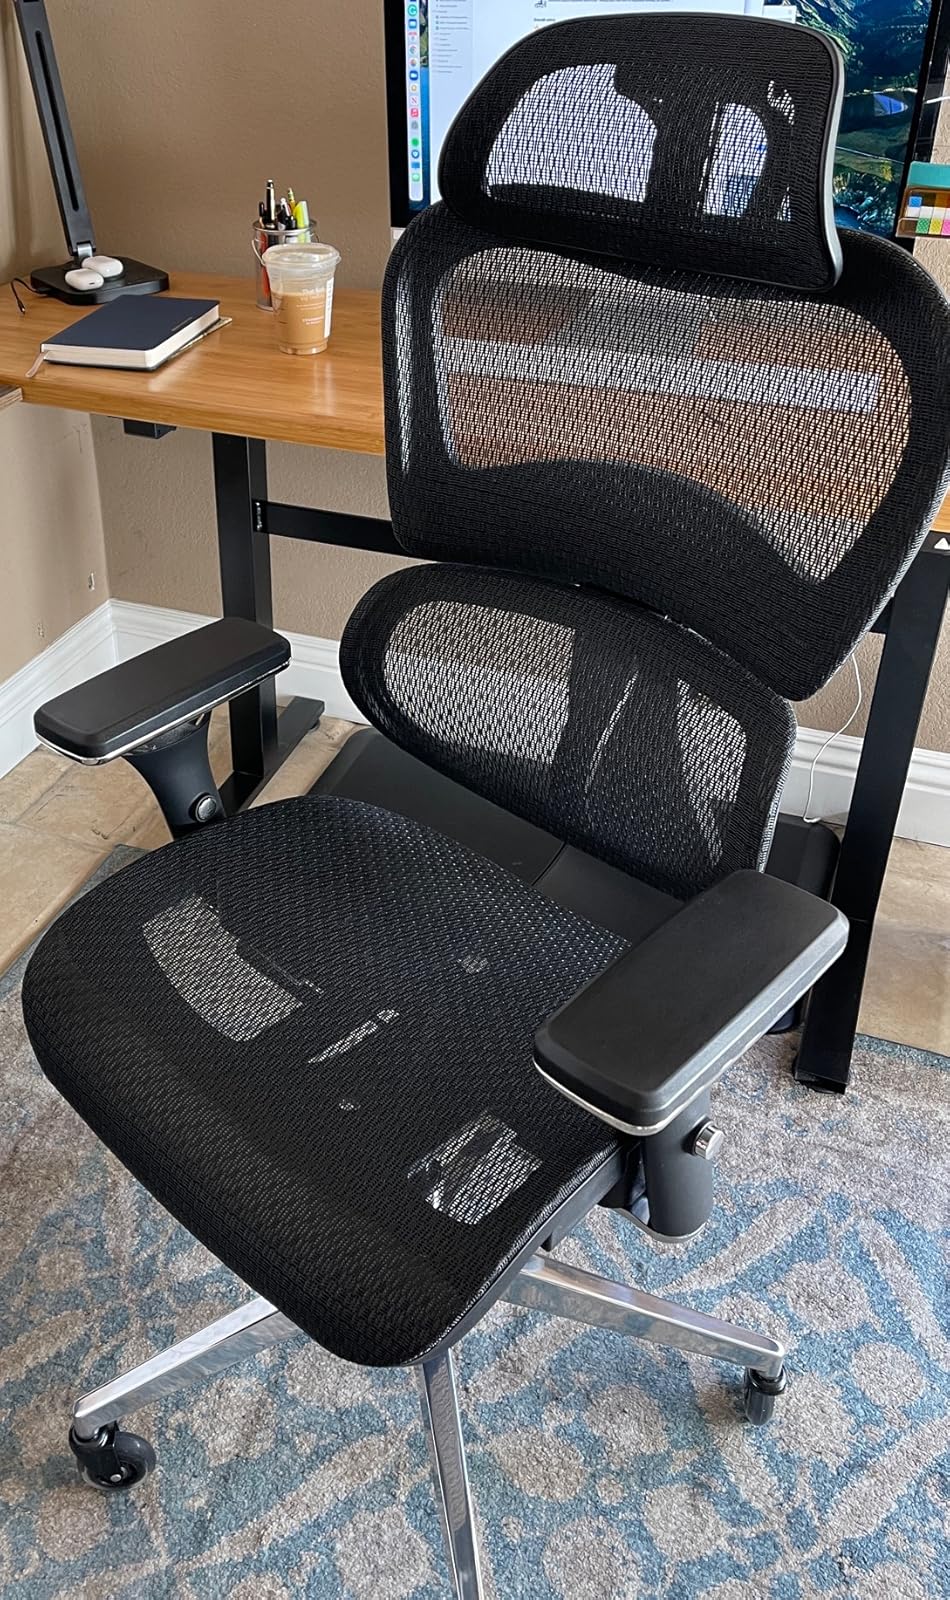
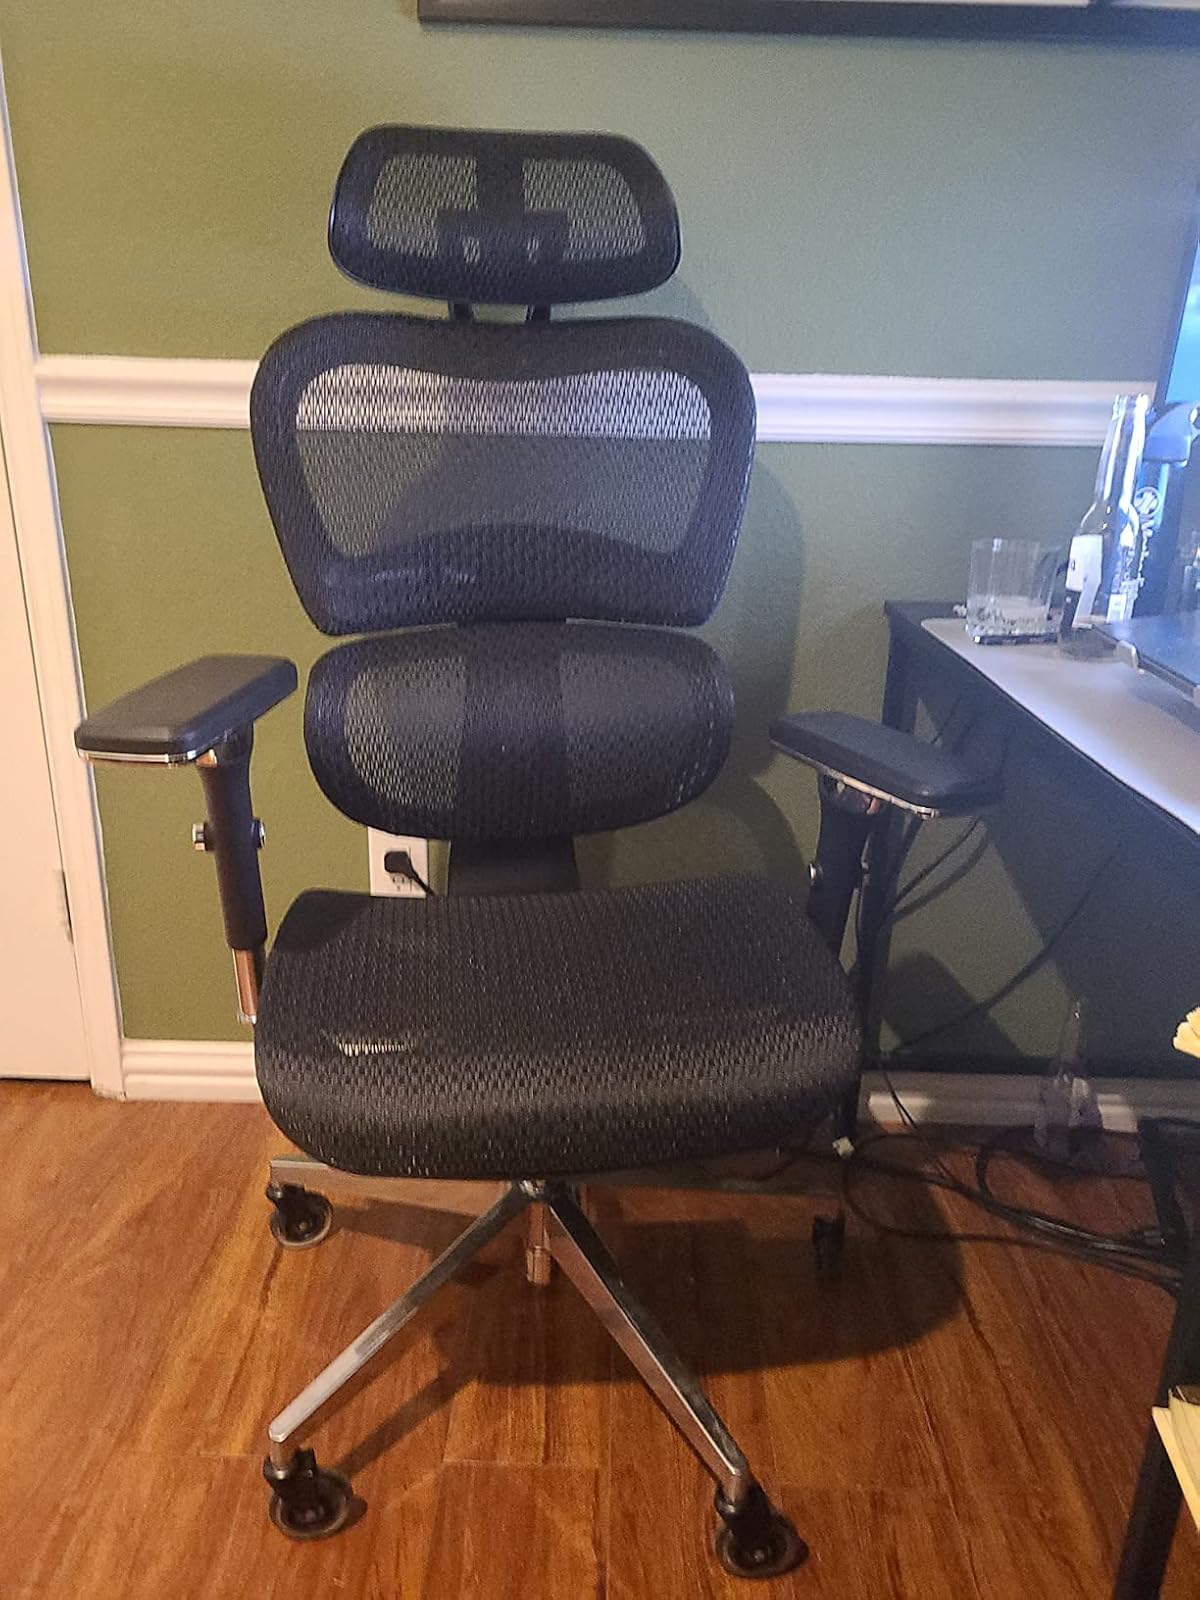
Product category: items_chair
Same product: yes